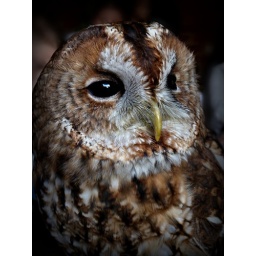
Tawny Owl, Taken at the Tropical butterfly house and falconry centre at North Anston near Sheffield